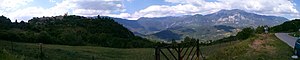
Civita d'Antino
Civita d'Antino og bjergene
Civita d'Antino er en kommune og by i provinsen L'Aquila i regionen Abruzzo i Italien. Kommunen har 982 indbyggere, hvoraf de fleste bor i den oprindelige by, der ligger i 904 meters højde. Byen har en aflægger i form af bebyggelsen Civita d'Antino Scalo, der huser en station på jernbanen fra Avezzano til Roccasecca.